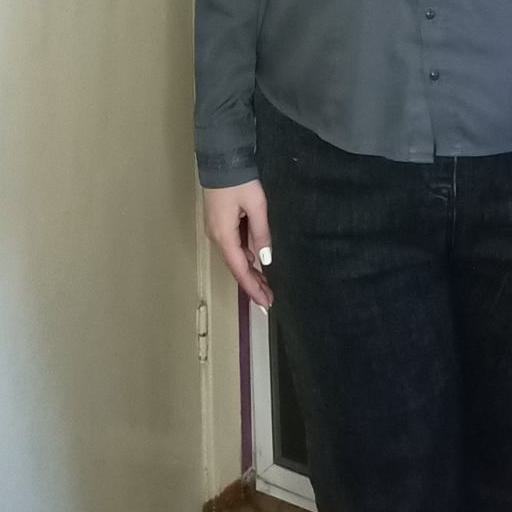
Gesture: no_gesture